Juan de Salinas y Loyola

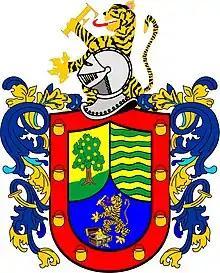
Coat of Arms of Juan de Salinas y Loyola,granted on 20 November 1537.

Juan de Salinas y Loyola (1492–19 January 1582) was a Spanish discoverer, conqueror and hidalgo belonging to the Alava branch of the of Azpeitia. He was the governor of Yaguarzongo and Bracamoros and the "adelantado" of these provinces between 1571 and 1578.